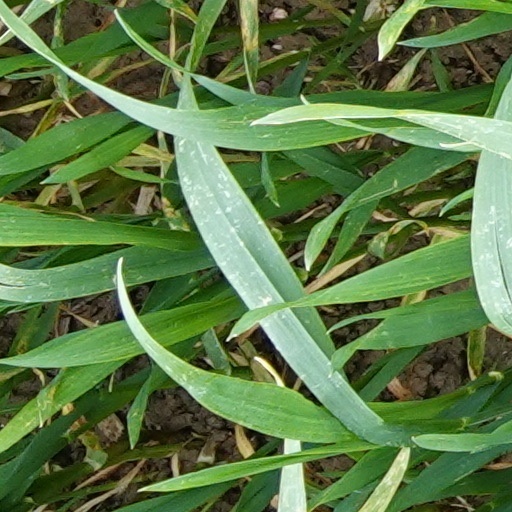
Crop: wheat